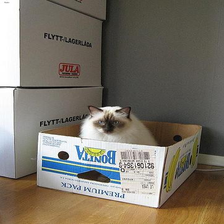
Species: cat
Breed: Birman